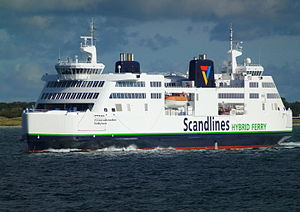
Scandlines
"""Prinsesse Benedikte"" på vej ind i Puttgarden fra Rødbyhavn"
Scandlines Danmark ApS er det datterselskab til Scandferries Holding ApS, der driver færgerne på ruterne Rødby-Puttgarden og Gedser-Rostock mellem Danmark og Tyskland. Selskabet besejler to færgeruter og betjener fire havne i Tyskland og Danmark.